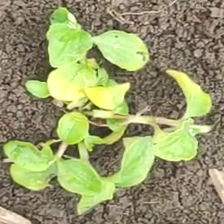
Weed species: Kena_(Commplina_benghalensio)